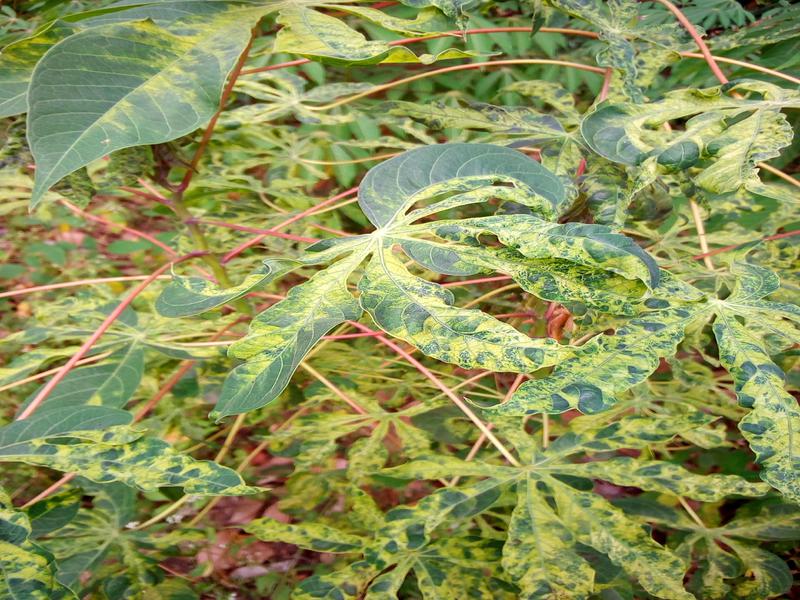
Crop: cassava
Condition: mosaic_disease